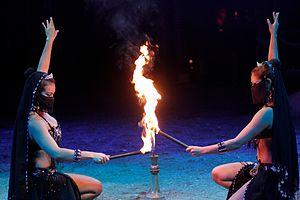
Le cirque Amar est un cirque fondé par Ahmed Ben Amar El Gaïd, qui, malgré plusieurs changements de propriétaire, est un des chapiteaux français de cirque traditionnel les plus connus.